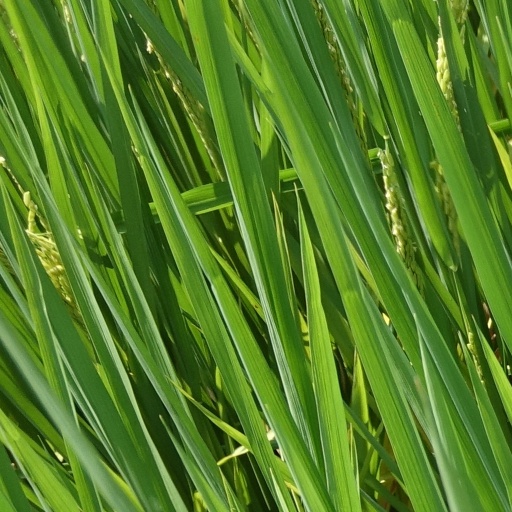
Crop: rice